The Kipper Family

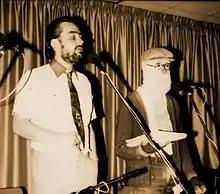
The Kipper Family, a rare archive photograph from 1985. Left: "Sid Kipper" (Sugden), right: "Henry Kipper" (Nudds).

According to their backstory, Henry Kipper was born on 4 August 1914 (the opening day of World War I and Sid on 3 September 1939 (the equivalent day for World War II), both in the fictional village of St. Just-near-Trunch in Norfolk (Trunch is a real place, but its cited near neighbour is not). Their supposed ancestor was one "Ephraim Kipper" who founded the dynasty in 1837. In a later interview, "Sid" clarified that "Henry" was not in fact his biological father, but that only his mother knew the real story, and she was not saying.